Jason Flynn

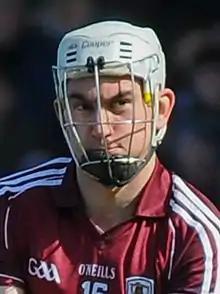
Flynn in 2015

Jason Flynn (born 16 November 1994) is an Irish hurler who plays as a right corner-forward for club side Tommy Larkin's and at senior level with the Galway county team.